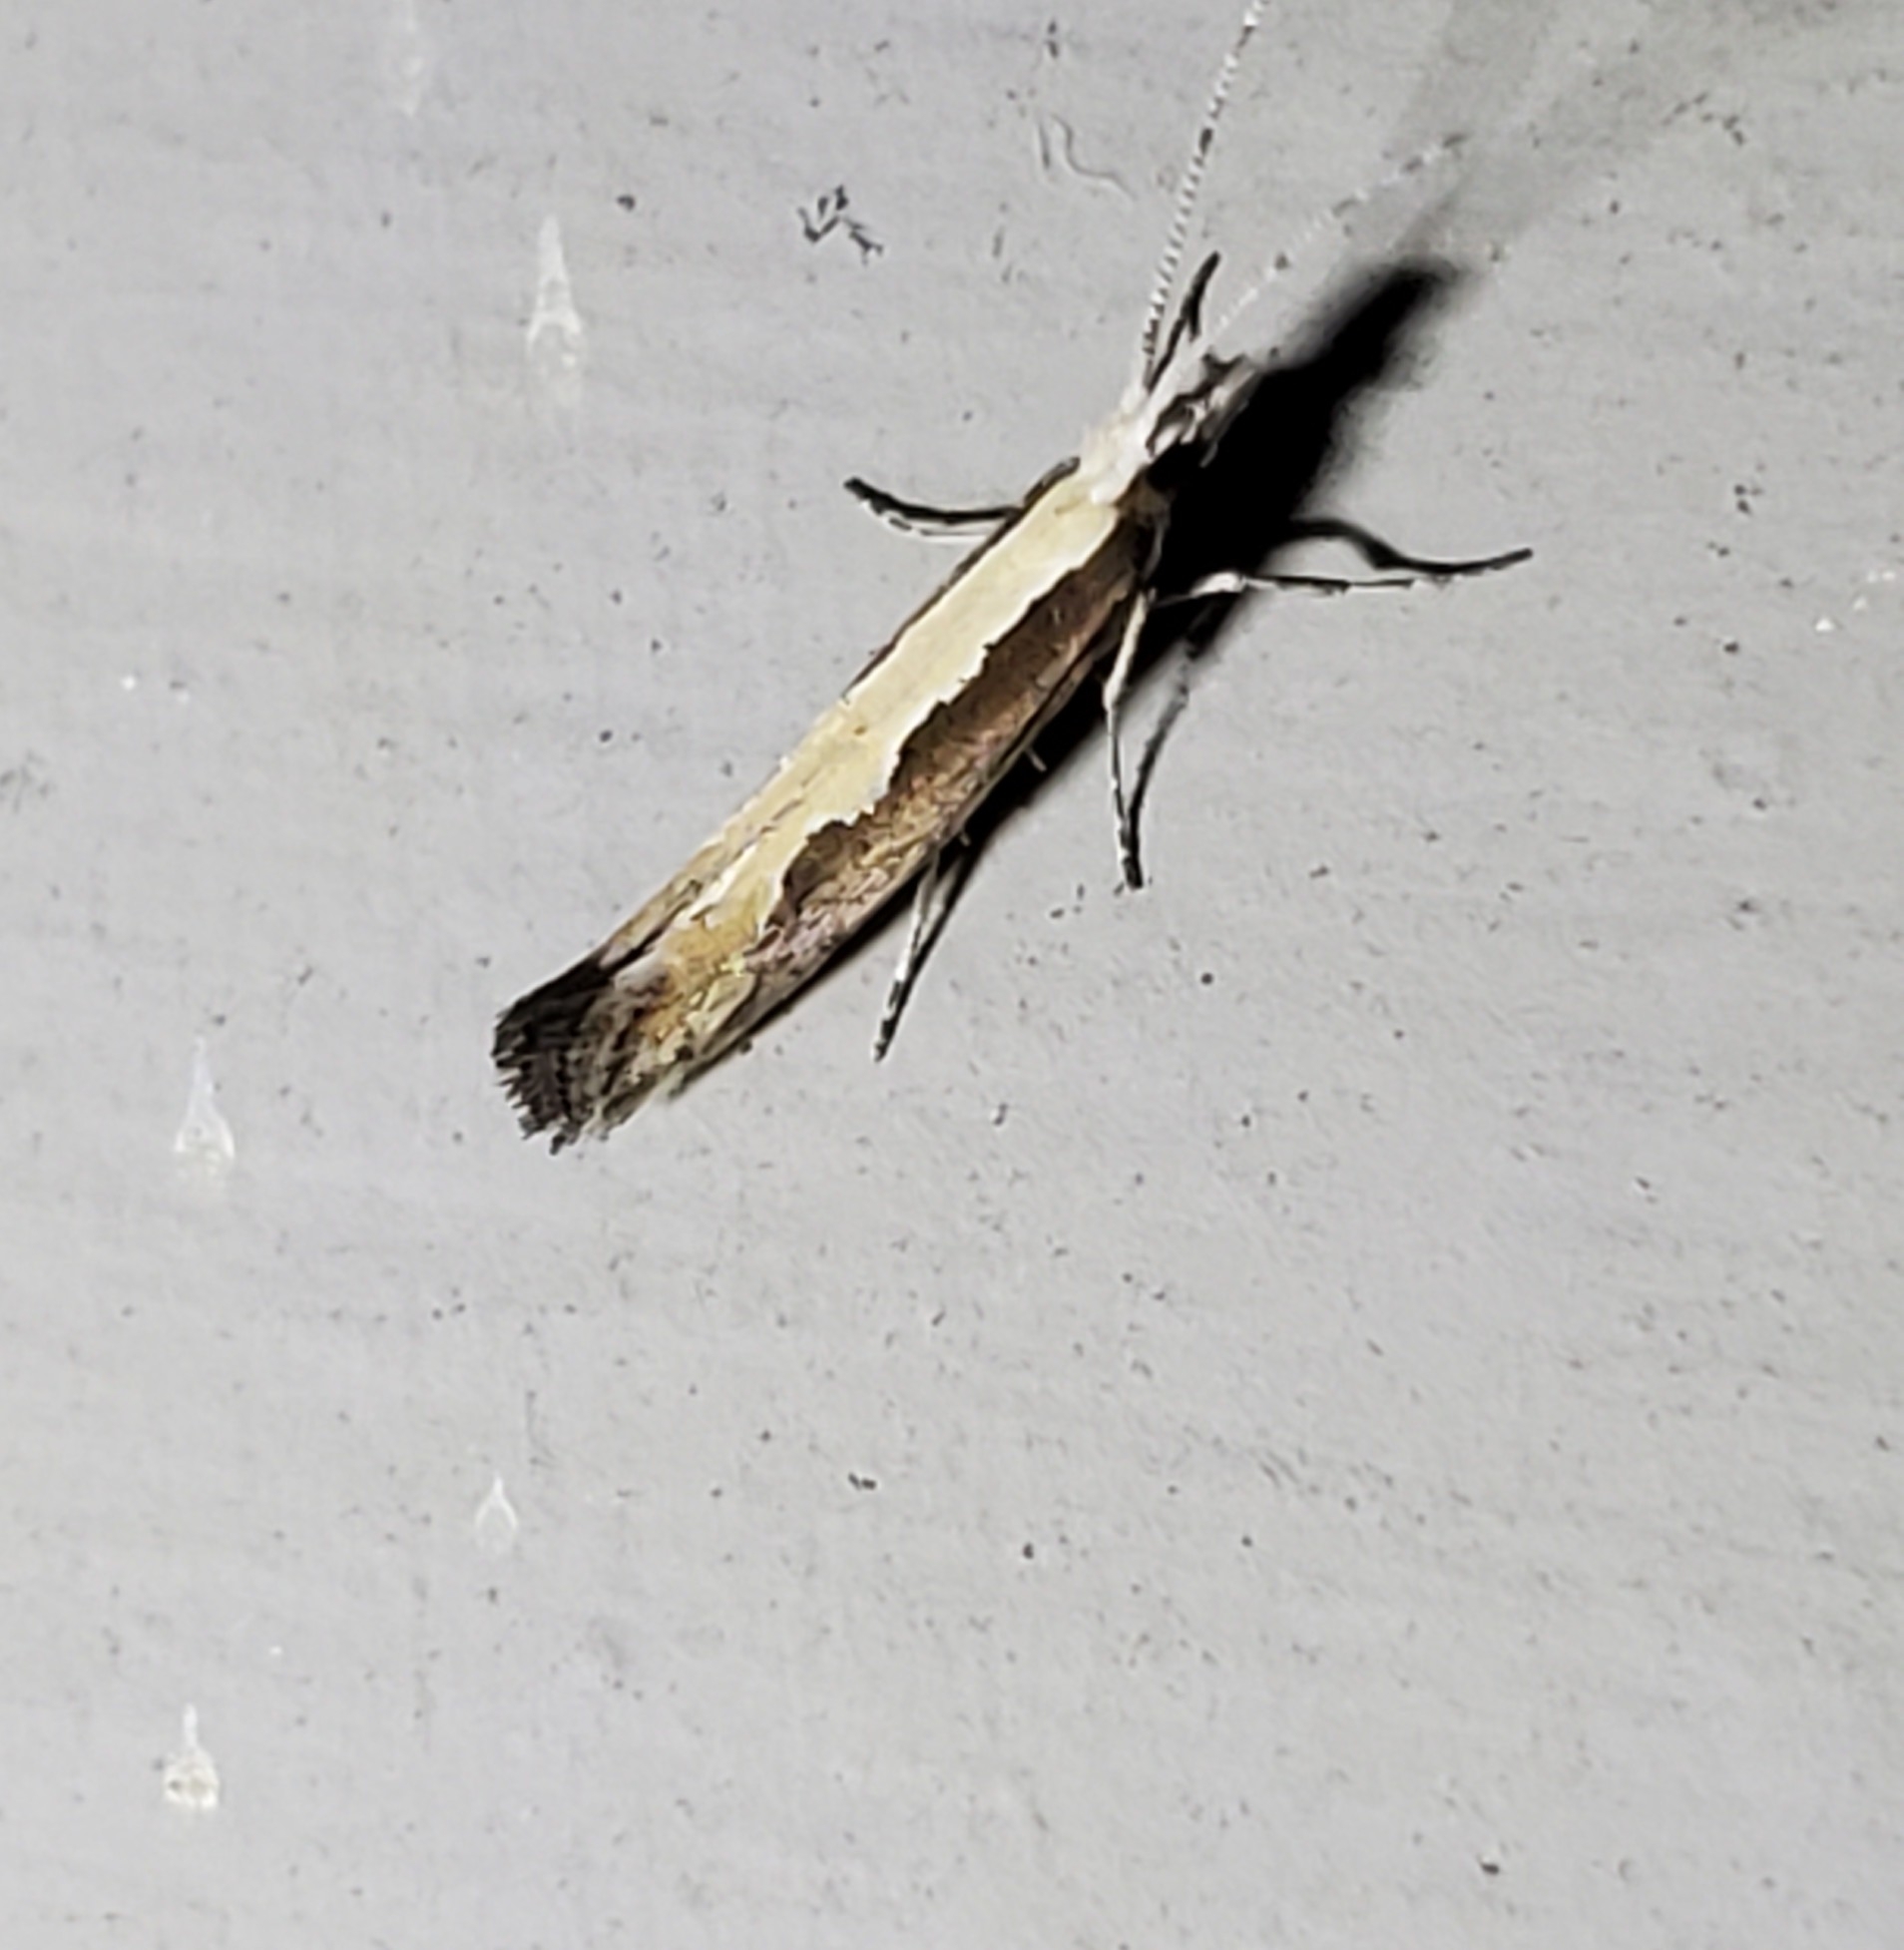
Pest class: diamondback_moth